Nevus lipomatosus superficialis

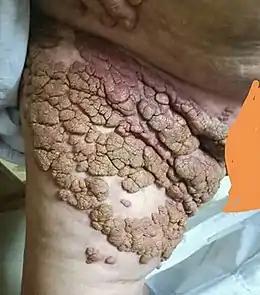

Nevus lipomatosus superficialis (NLS or NLCS, also known as nevus lipomatosis of Hoffman and Zurhelle) is characterized by soft, yellowish papules or cerebriform plaques, usually of the buttock or thigh, less often of the ear or scalp, with a wrinkled rather than warty surface. It is usually congenital